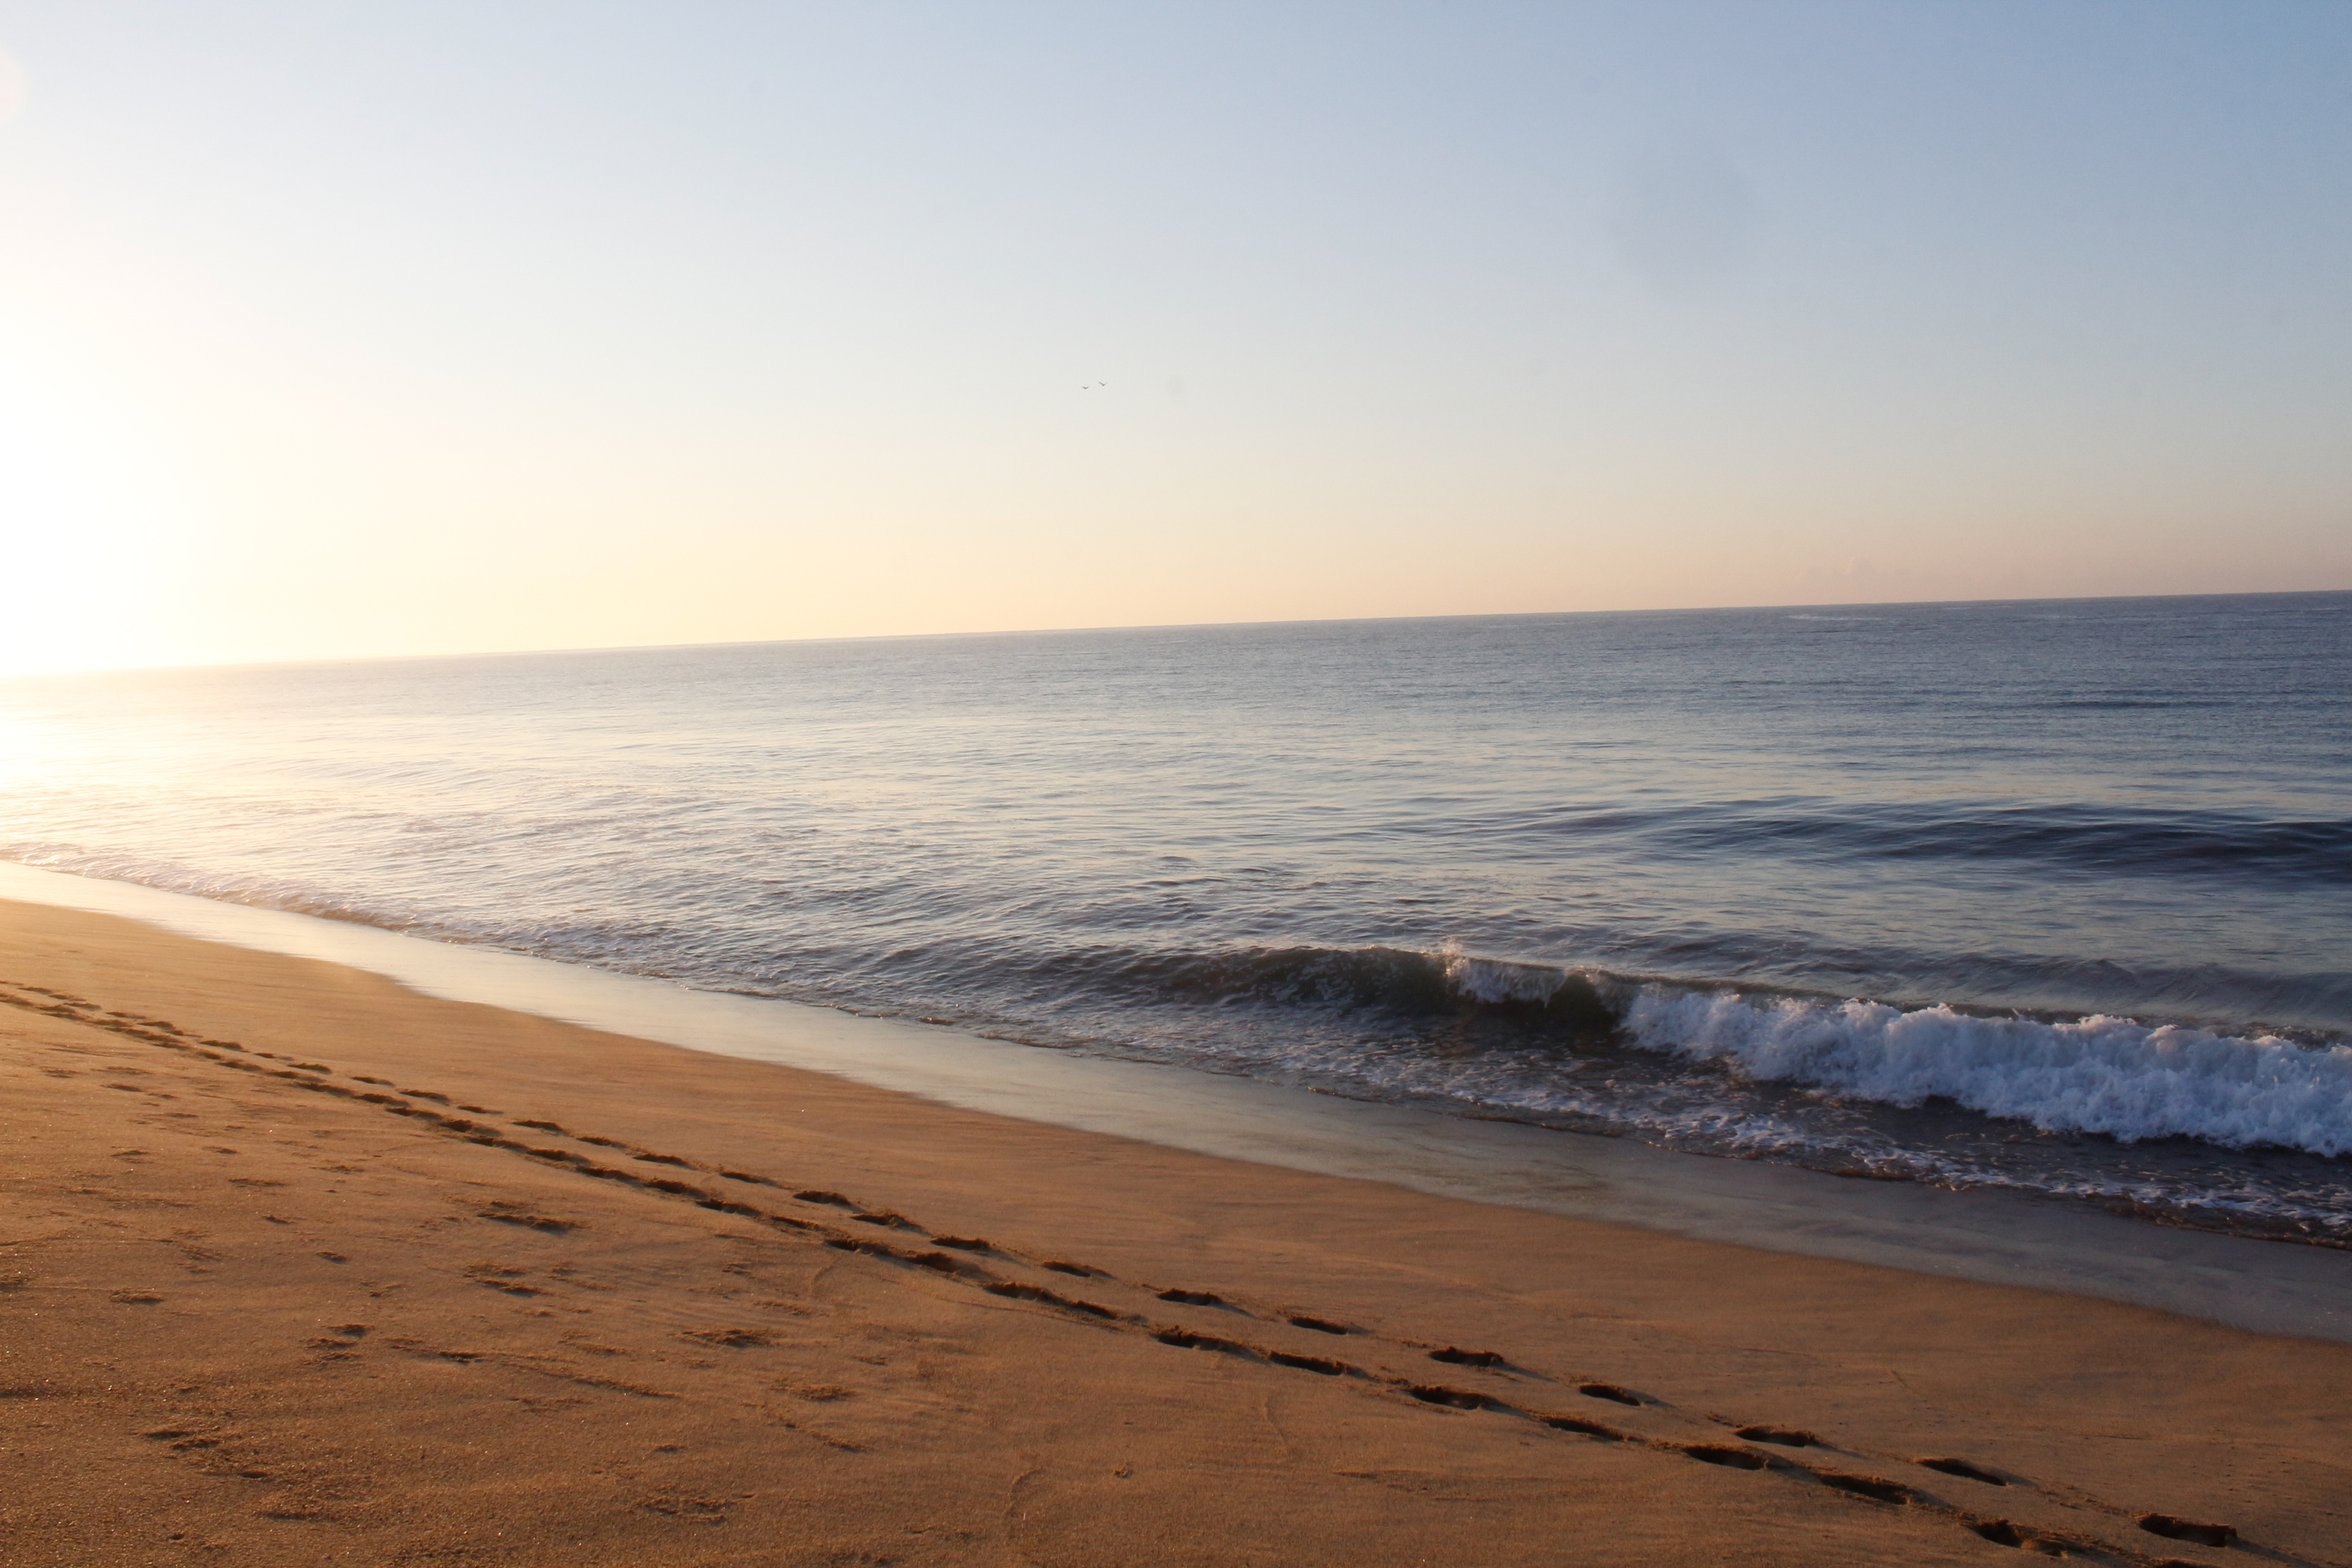
beach, waves, calm, relax, water, cloud, sky, atmosphere, afterglow, tree, dusk, horizon, landscape, sunrise, sunset, wind wave, headland, sun, fun, shore, sand, astronomical object, dawn, channel, ocean, lake, tropics, singing sand, wood, cumulus, wave, reflection, sound, wind, evening, coast, bay, inlet, tide, house, rock, red sky at morning, sea